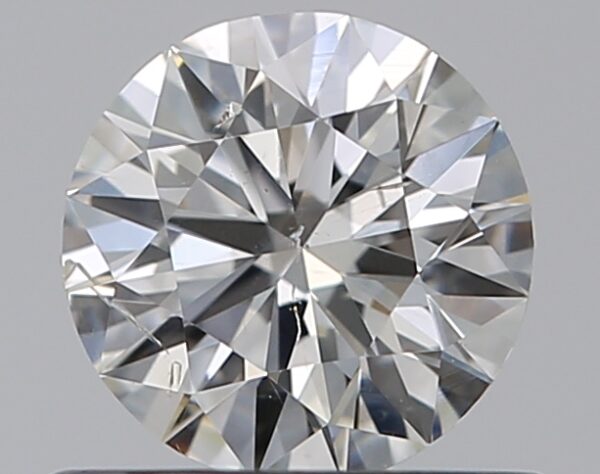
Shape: round
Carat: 0.5
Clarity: SI2
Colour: I
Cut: EX
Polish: EX
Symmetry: EX
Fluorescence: N
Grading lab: GIA
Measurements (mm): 5.12 x 5.16 x 3.14